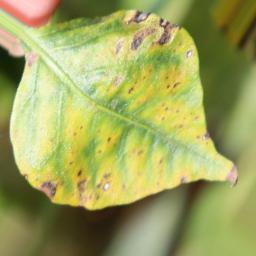
Label: nutritional